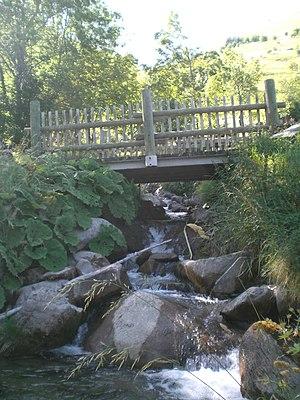
Le Nant Brun aux deux Nants - la passerelle
Le Nant Brun est une rivière française du département de la Savoie, en région Auvergne-Rhône-Alpes, et un affluent gauche du doron de Belleville, c'est-à-dire un sous-affluent du Rhône par le doron de Bozel et l'Isère.